Abdul Rahman Ibrahima Sori

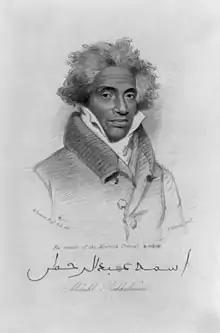
Drawing of Abdul Rahman Ibrahima ibn Sori in the Library of Congress collection. The Arabic inscription reads, "His name is Abd al-Rahman".

Abdul Rahman Ibrahima ibn Sori (1762 – July 6, 1829) was a Fula prince and Amir (commander) from the Fouta Djallon region of Guinea, West Africa, who was captured and sold to slave traders and transported to the United States in 1788 during the Atlantic slave trade. Upon discovering his lineage, his enslaver, Thomas Foster, began referring to him as "Prince", a title used for Abdul Rahman until his final days. After spending 40 years in slavery, he was freed in 1828 and returned to Africa the following year, but died in Liberia within months of arrival.